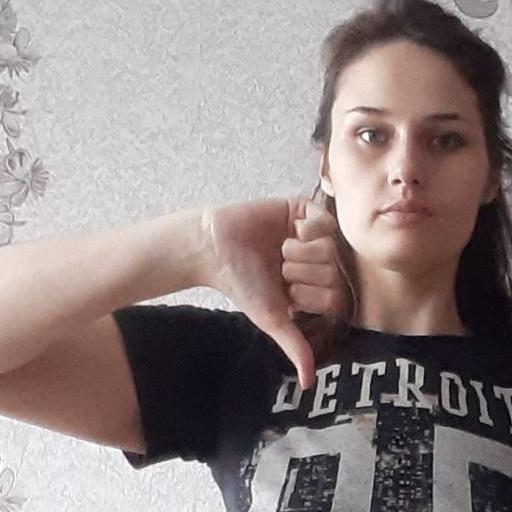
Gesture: dislike